National Pacification Army

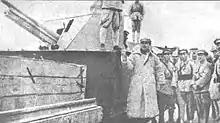
Feng Yuxiang with a captured armored car from the Zhili–Shandong Army

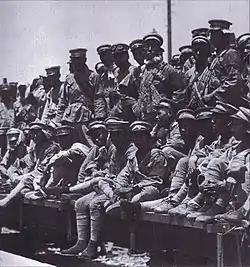
Routed NPA soldiers retreating from a railway, 1927

In early 1927, the forces of the NPA and the National Revolutionary Army were facing off in Henan and Jiangsu. In May 1927, the Japanese, represented by Colonel Doihara Kenji, sent a message to Shanxi warlord Yan Xishan, asking him to establish peace between the NRA and the NPA and "take over northern China". With Japanese support guaranteed, Yan moved to join the KMT. Zhang Zuolin declared himself Generalissimo on the 18th as Fengtian–KMT negotiations deteriorated, forming a new military government. The Guominjun were also involved in the battle in Henan. Its leader, Feng Yuxiang, had joined the Kuomintang in November 1926, and was contesting NPA forces in Henan by December as the commander of the Central Route Army of the Northern Expedition, with 100,000 men fighting in western Henan. The Fengtian clique declared that Zhang Zuolin would be elected president of the Beiyang government once the provinces north of the Yangtze River were secured. This brought Zhang to launch a new offensive in Henan in spring 1927, mirroring a new offensive by the anti-Chiang Kai-shek Wuhan KMT government led by Tang Shengzhi. During May, 100,000 of the Wuhan government's troops were wounded, while Feng's casualties numbered 400. As Yan and Feng swore allegiance to Chiang's newly formed alternative to the Wuhan government, the Nanjing KMT government, the NPA was forced to abandon the two provinces of Henan and Jiangsu, and the broader NPA strategy was abandoned too. Feng continued the drive northwards, pushing against NPA forces in July 1927.